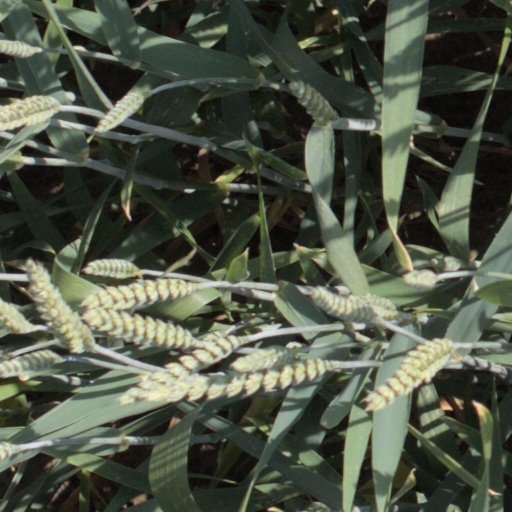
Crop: wheat